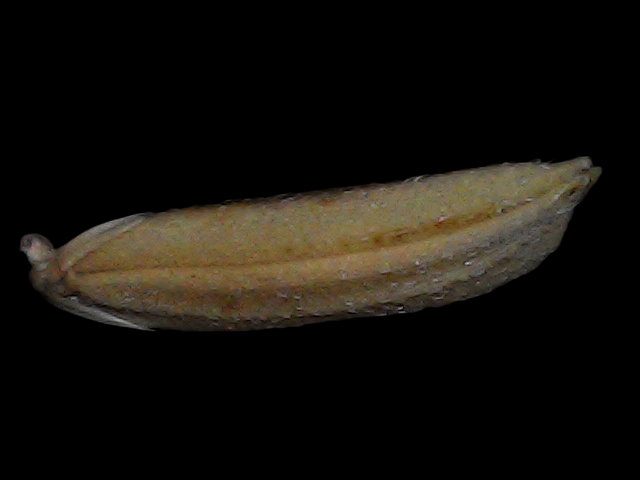
Rice variety: Bd87